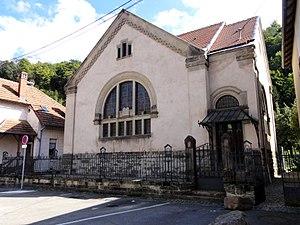
Cet article recense une partie des monuments historiques du Bas-Rhin, en France.
La synagogue de Schirmeck est un monument historique situé à Schirmeck, dans le département français du Bas-Rhin.
La présente liste de synagogues de France ne se veut pas exhaustive.